Charlie Webster (broadcaster)

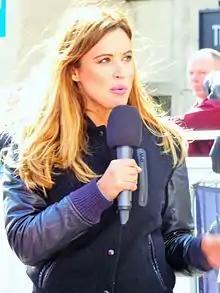
Webster presenting the Edinburgh Tour Series round for ITV4 in May 2016

Charlotte Amy Serena Webster (born 9 November 1982) is a British broadcaster and campaigner. She was born in Sheffield, England, and has a degree in Language and Linguistics from Newcastle University. She started her career as a TV presenter for Real Madrid TV and then worked for various sports channels such as ESPN, Sky Sports, ITV4, and BoxNation. She has covered a wide range of sports events, including football, motorsport, boxing, triathlon, and the Olympics. She has launched several campaigns to raise awareness and funds for causes such as domestic violence, mental health, and malaria prevention.